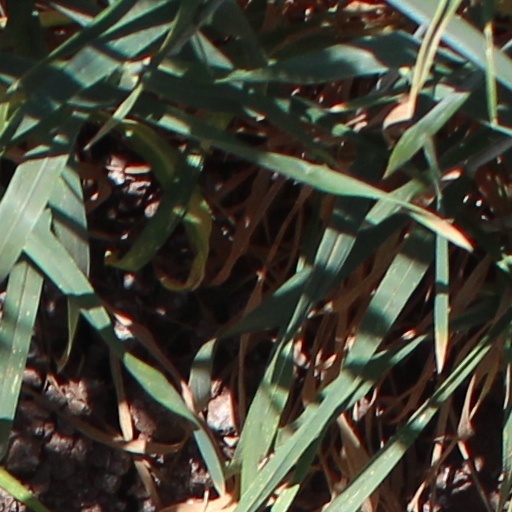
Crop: wheat